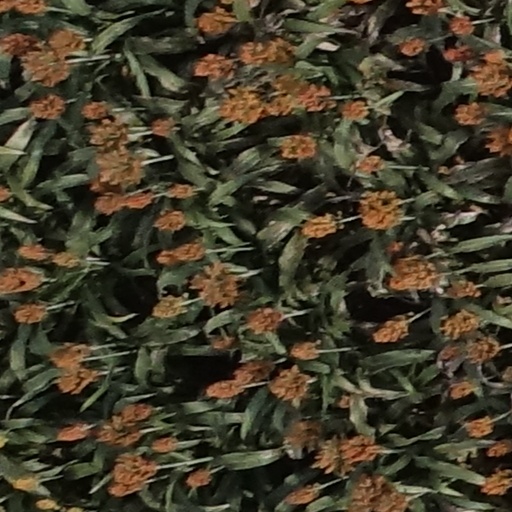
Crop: sorghum